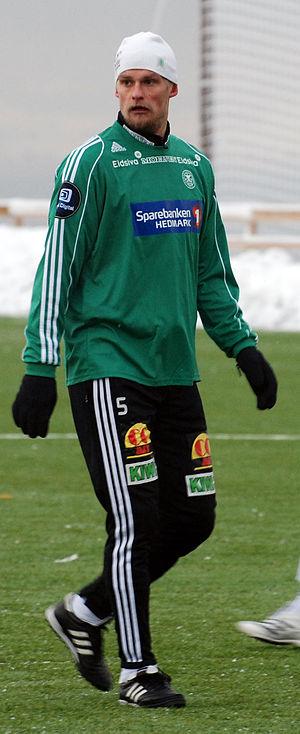
Juha Pasoja est un footballeur finlandais, né le 16 novembre 1976 à Kemi en Finlande. Il évolue comme défenseur.